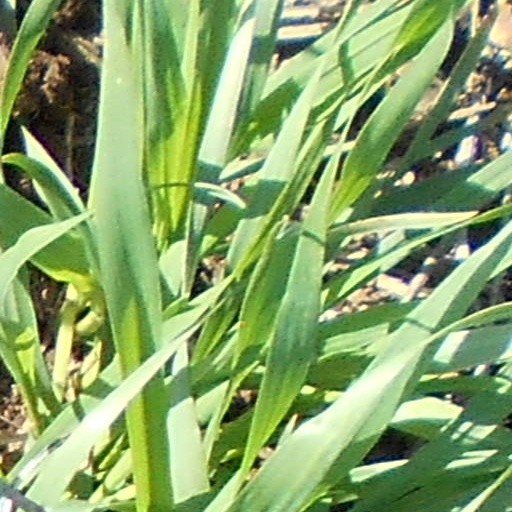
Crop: wheat